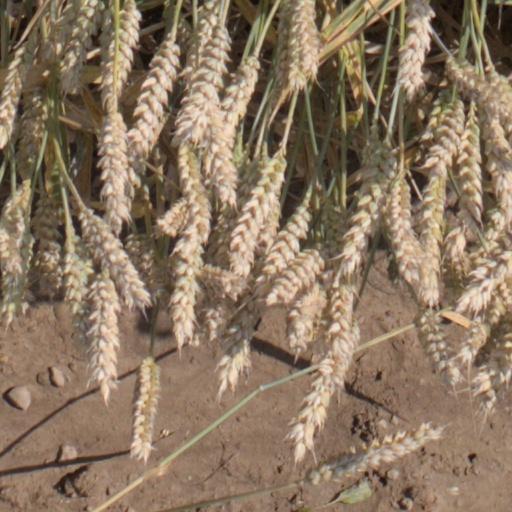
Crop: wheat